Laurens Shull

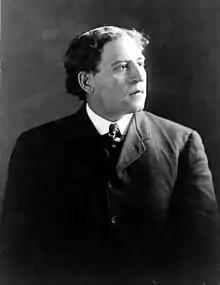
University of Chicago football coach Amos Alonzo Stagg wrote to Shull's parents on learning of Shull's death.

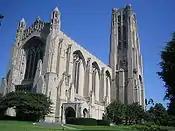
Shull's image in his doughboy uniform was sculpted into the Rockefeller Chapel at the University of Chicago.

After learning of Shull's death, Chicago's famed football coach Amos Alonzo Stagg wrote a letter to Shull's parents: